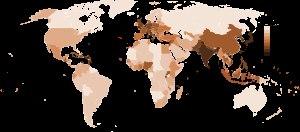
La densité de population est une mesure du nombre d'individus ou d'habitants occupant une surface donnée. Elle est le plus souvent exprimée en individus par unité de surface.
L'Asie est le continent le plus peuplé et le plus densément peuplé.
Le Conseil d’administration du Programme des Nations Unies pour le développement a recommandé, en 1989, de faire du 11 juillet la Journée mondiale de la population comme une journée internationale.